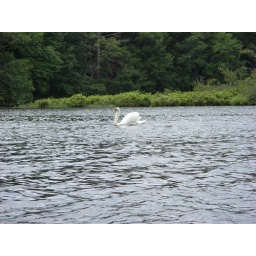
Swan I saw kayaking near flat river road